Tornadoes of 2013

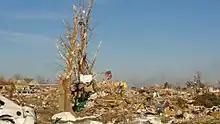
Neighborhood that was completely destroyed by a high-end EF4 tornado in Washington, Illinois.

During the evening of May 15, 18 tornadoes touched down over Texas and Oklahoma, including one tornado in Granbury that was rated EF4. Severe damage took place in Granbury, where multiple homes were leveled or swept away. Six people were killed in the town while eight others were injured. All the deaths took place in the small sub-division of Rancho Brazos on the outskirts of Granbury. Surveys also revealed EF3 damage in Cleburne, caused by a large wedge tornado that touched down in the area. A weaker tornado struck the town of Millsap, destroying a barn and damaging several homes.